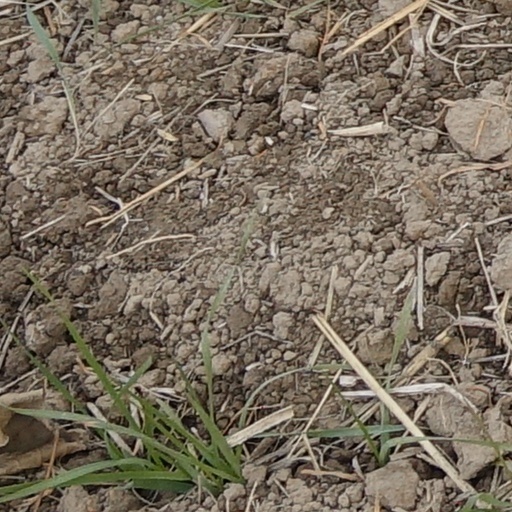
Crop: wheat